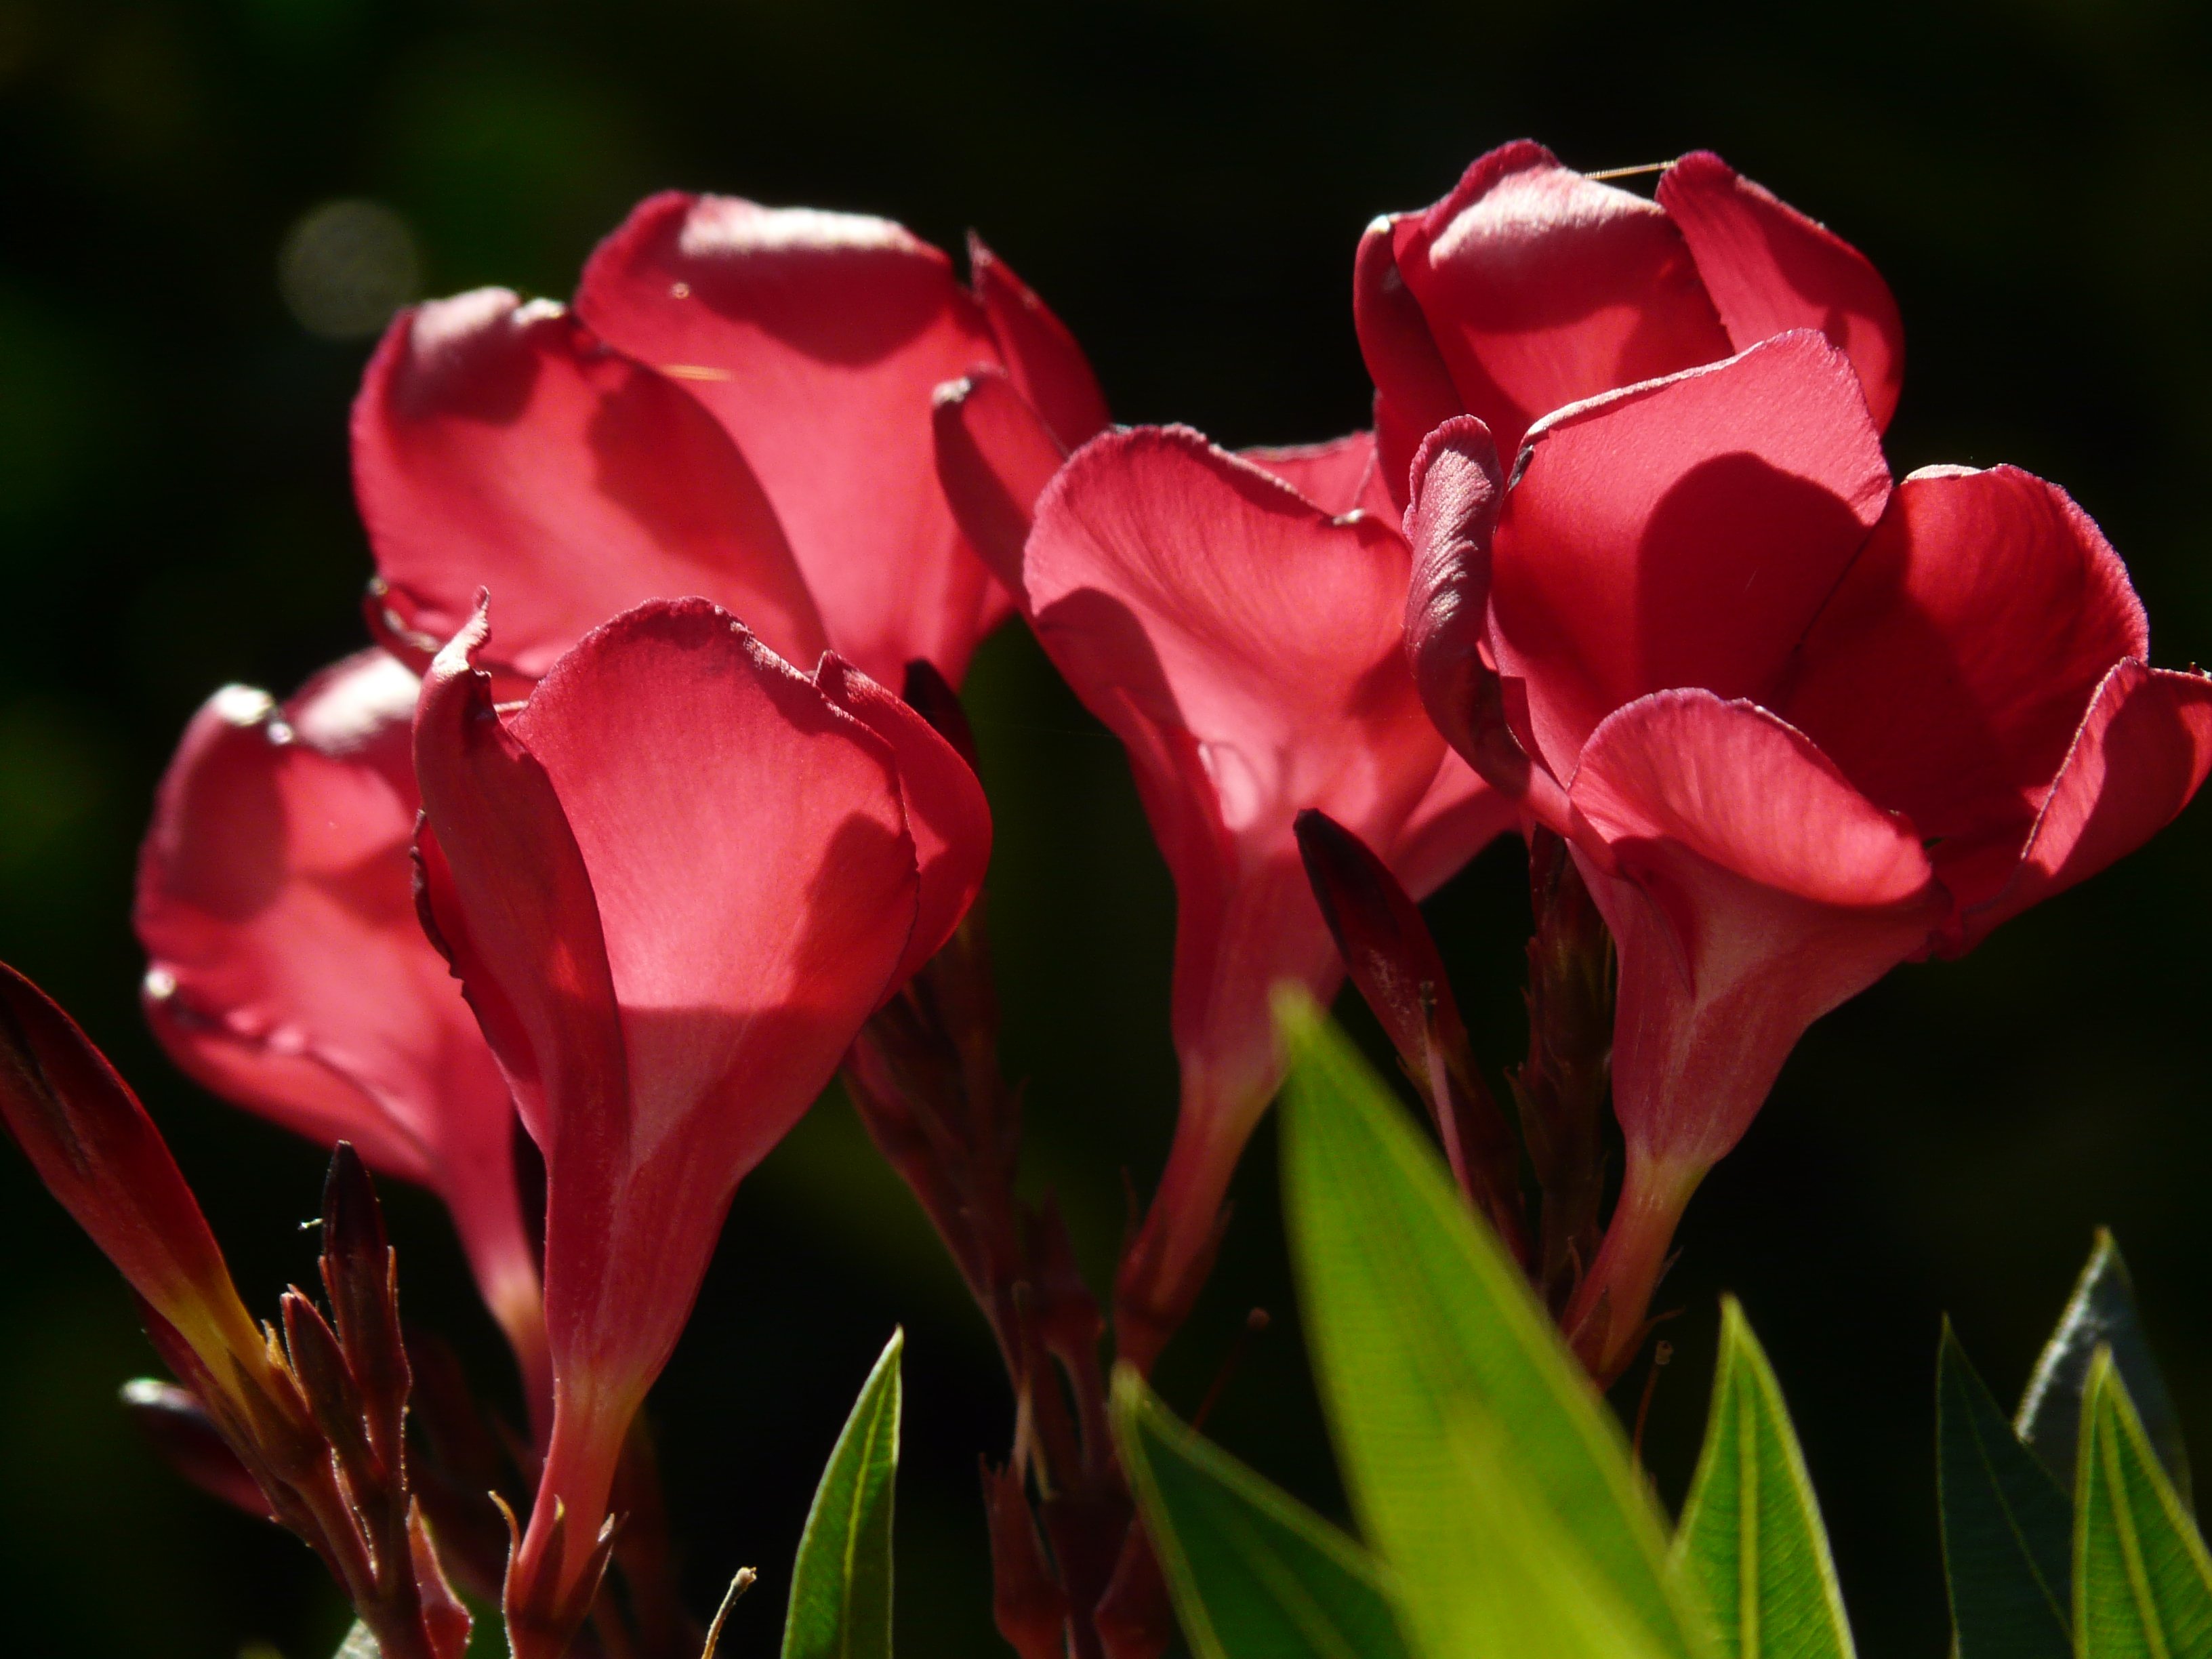
blossom, plant, flower, petal, bloom, bush, red, macro, pink, close, flora, apocynaceae, ornamental shrub, oleander, back light, macro photography, flowering plant, nerium oleander, dog gift greenhouse, laurel rose, plant stem, land plant